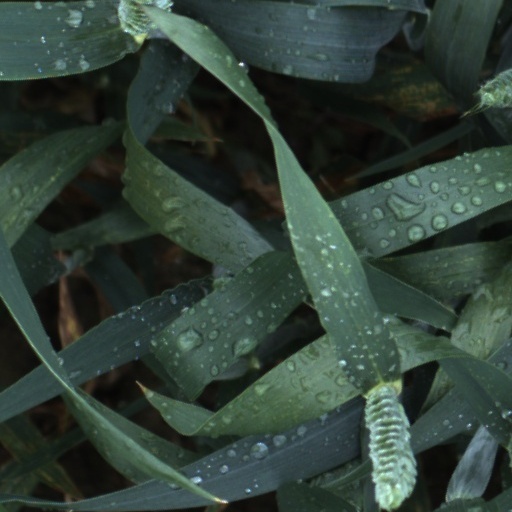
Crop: wheat